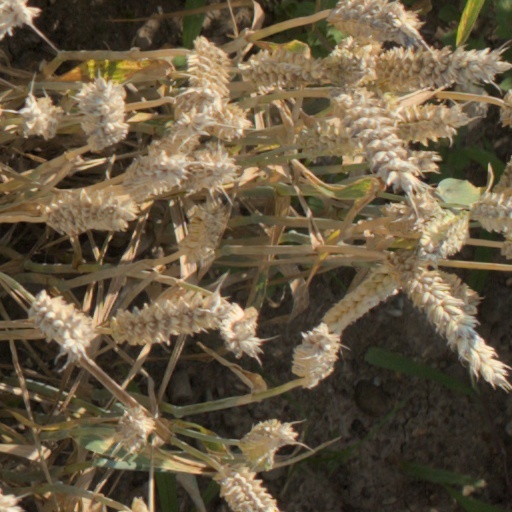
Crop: wheat